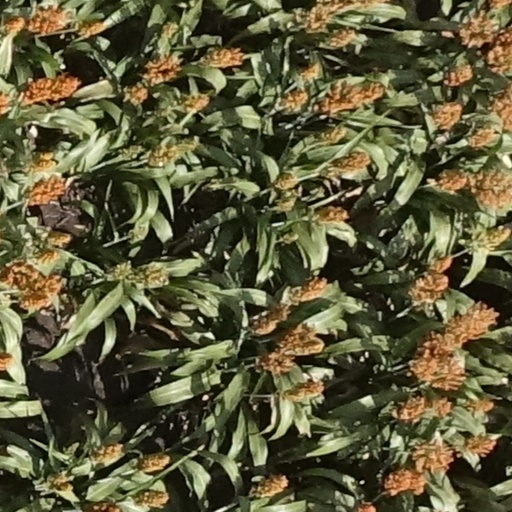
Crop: sorghum